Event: Nepal Earthquake
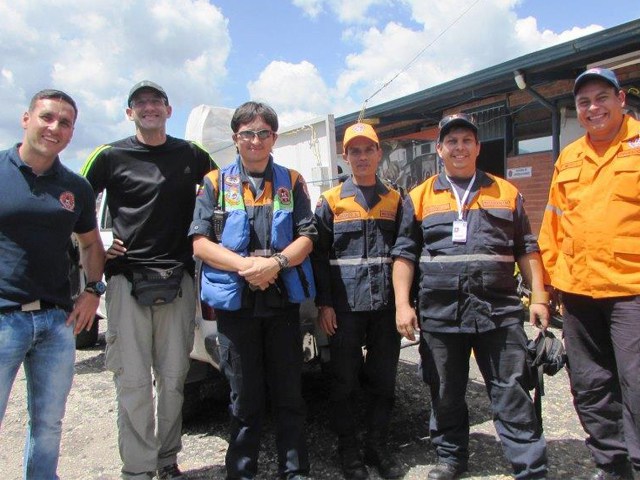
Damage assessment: no_damage